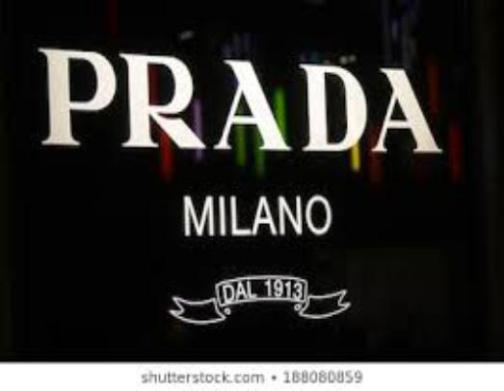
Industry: Clothes